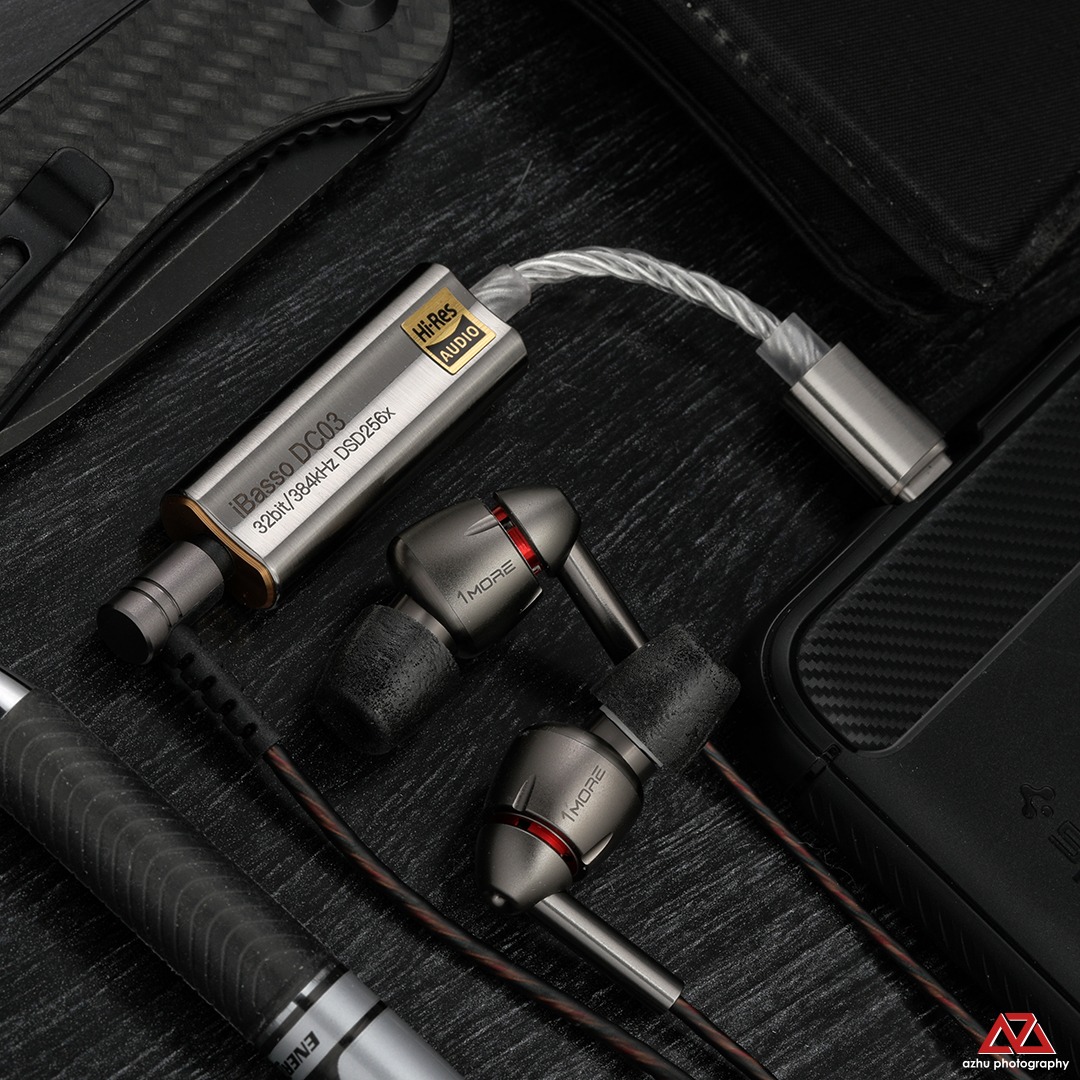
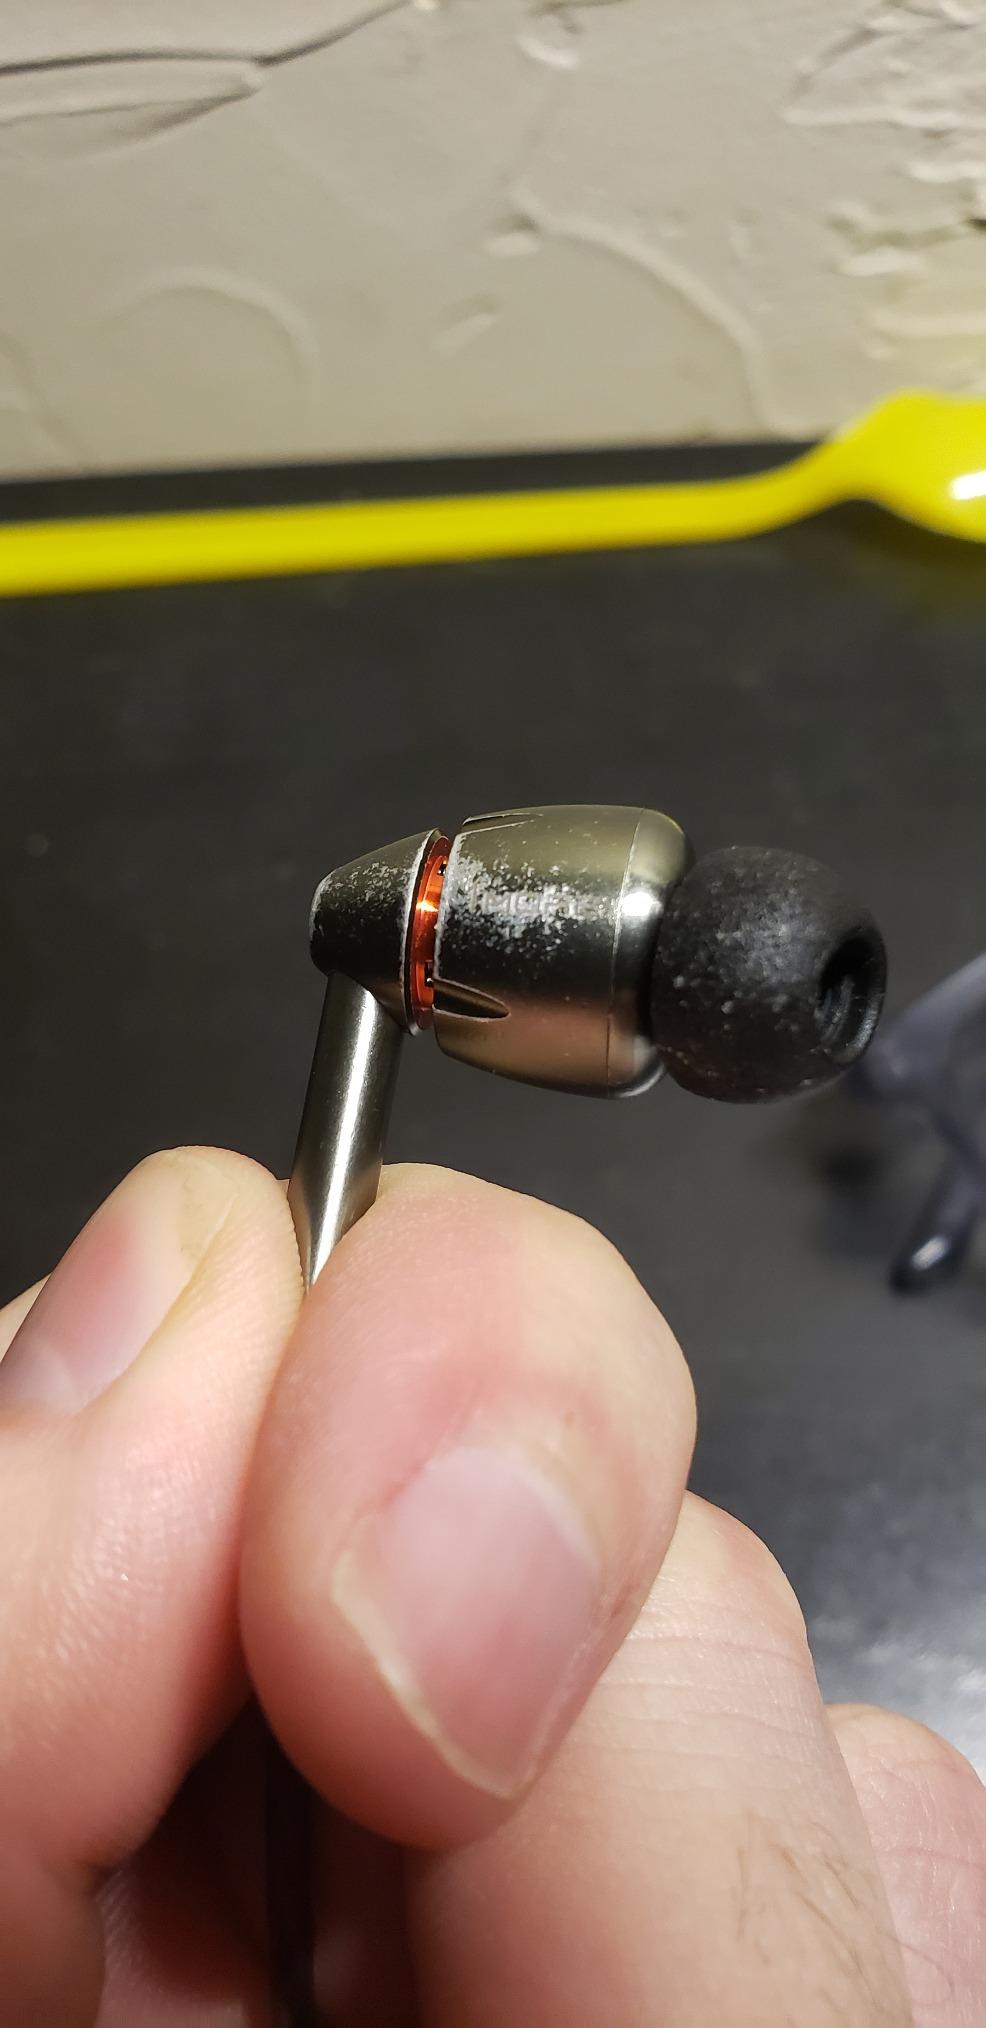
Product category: headphones
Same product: yes